António Félix da Costa

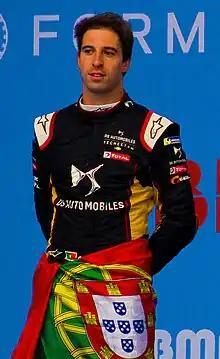
Félix da Costa at the 2020 Mexico City ePrix

On 3 July 2016, Félix da Costa announced he would be leaving Team Aguri for season 3 but would be staying in Formula E with another outfit. He was subsequently confirmed as racing alongside Robin Frijns at Andretti.